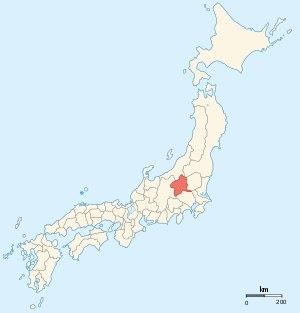
La province de Kōzuke est une ancienne province du Japon qui correspond à l'actuelle préfecture de Gunma.